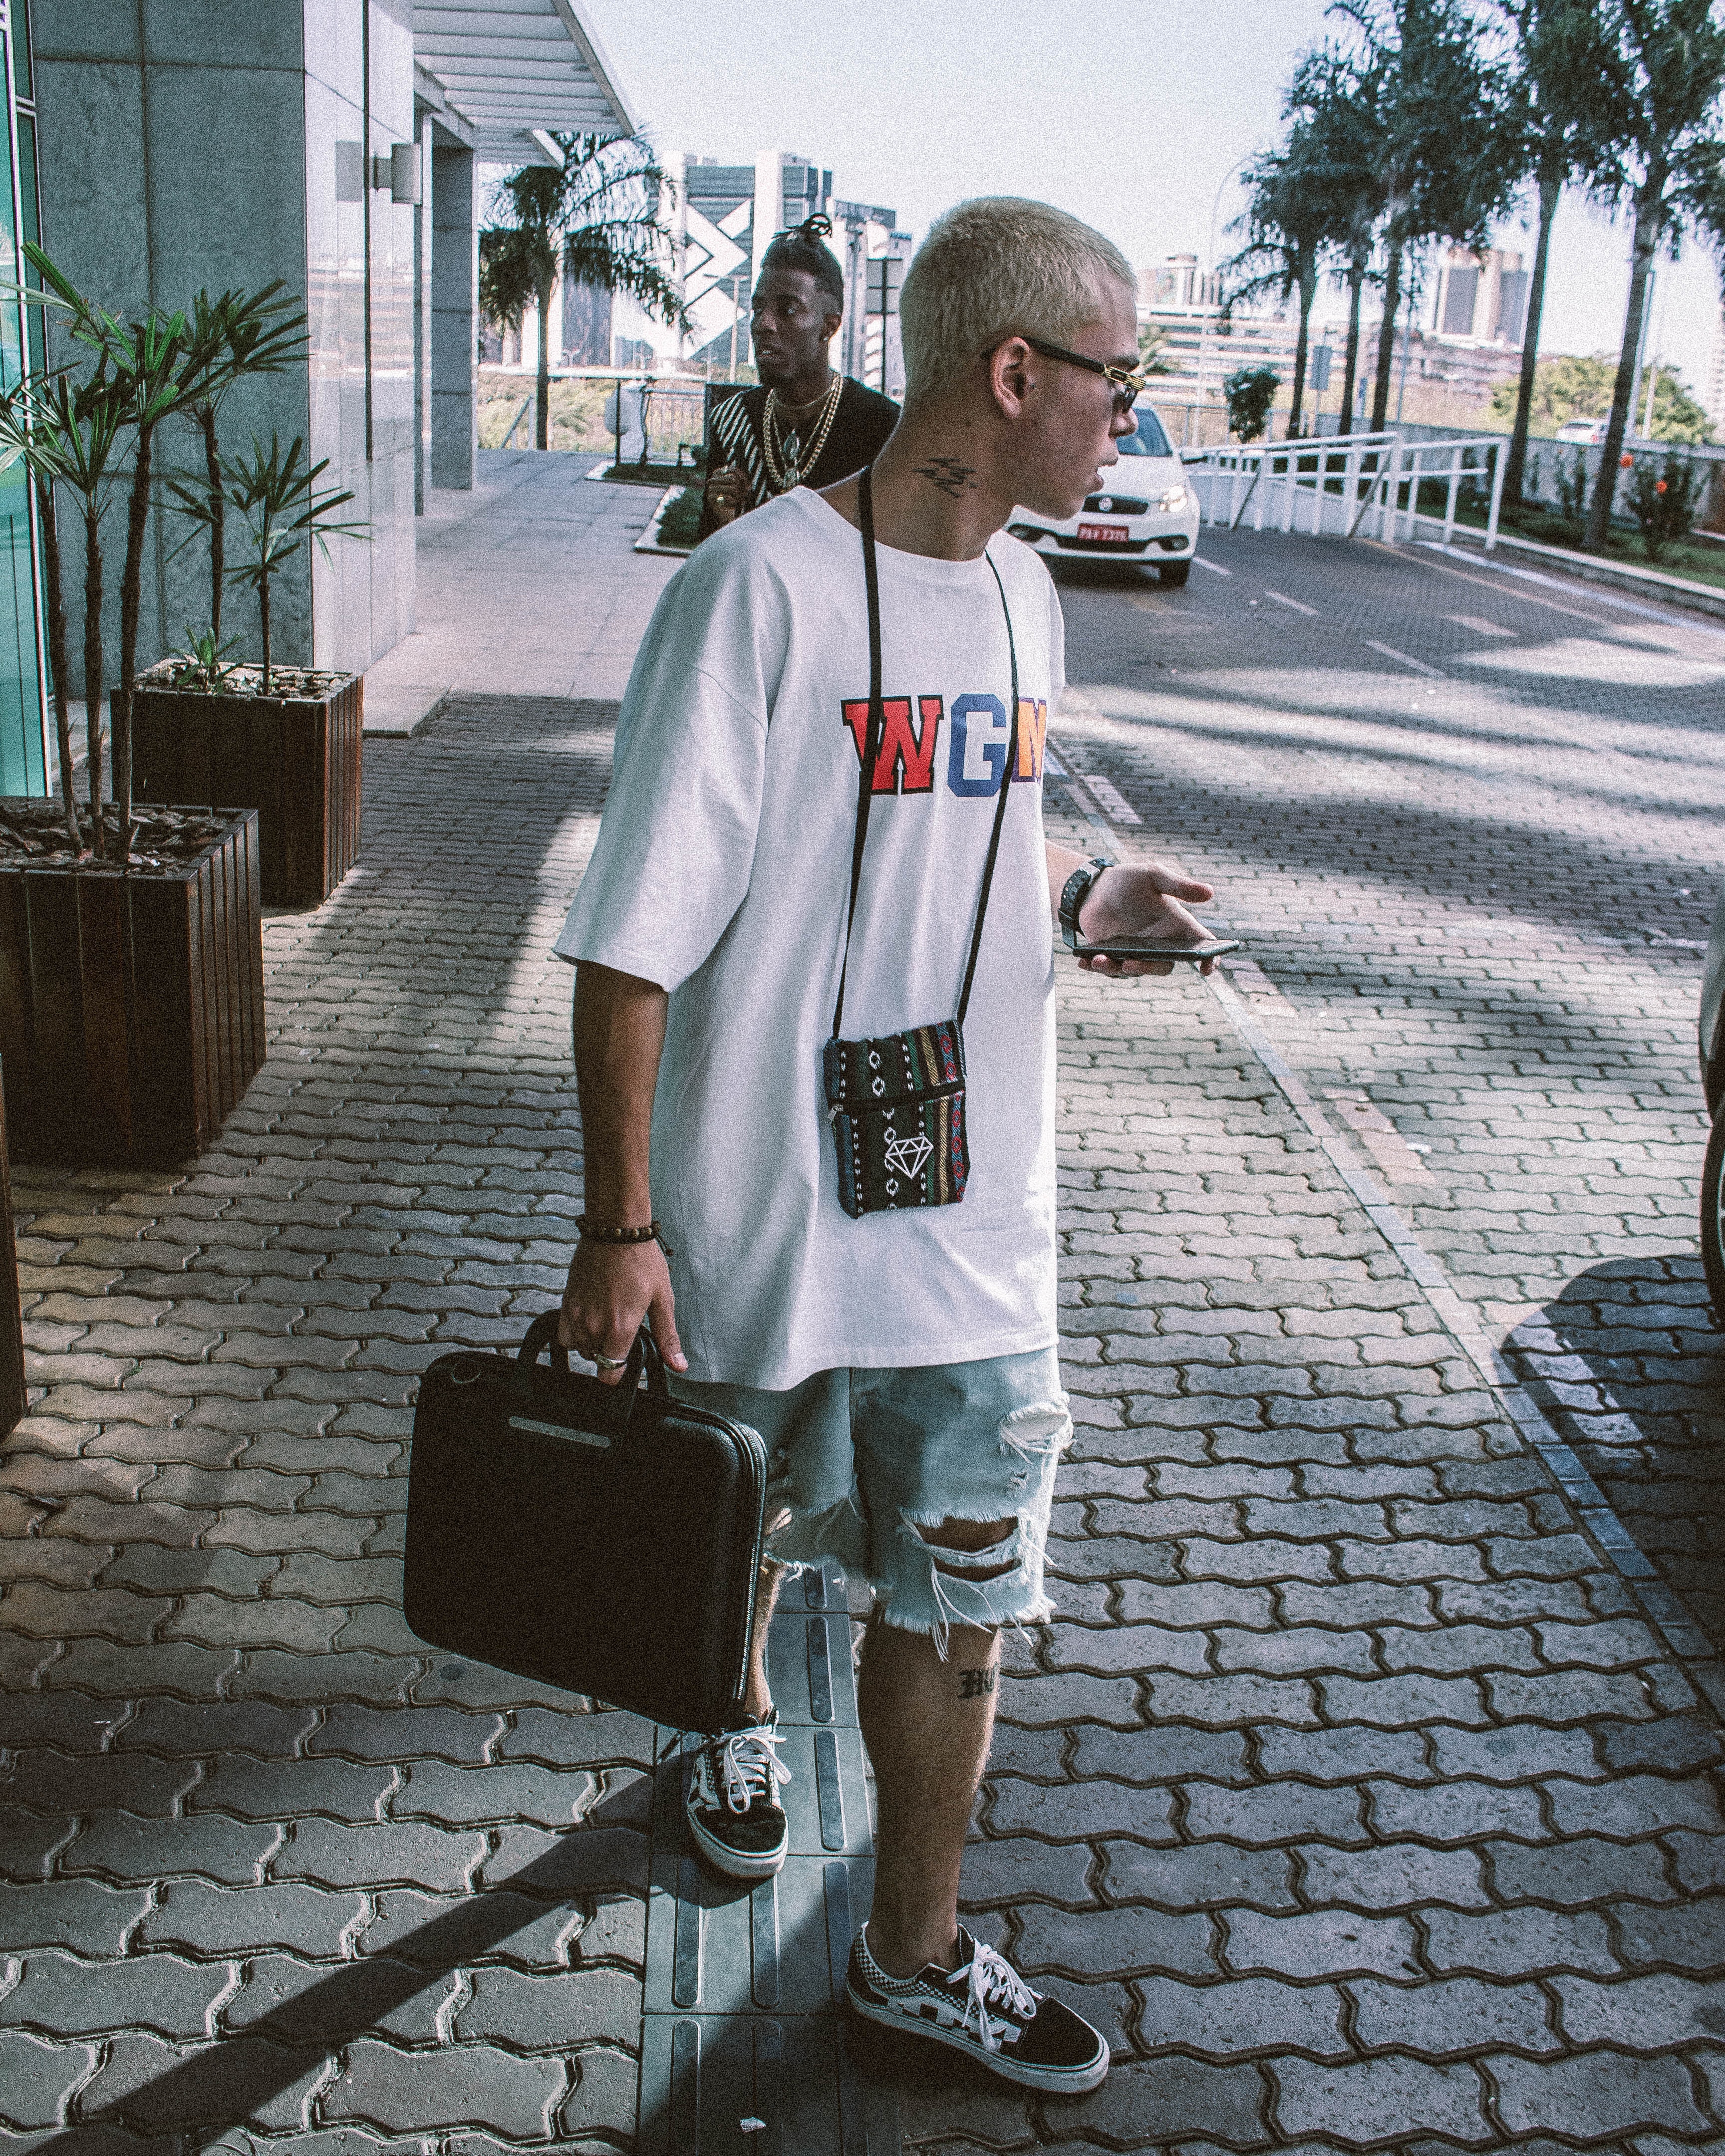
white, photograph, street fashion, snapshot, fashion, t shirt, photography, footwear, sidewalk, uniform, shorts, street, vacation, shoe, road, sleeve, tourism